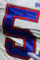
Number: 5